Beijing BJ80

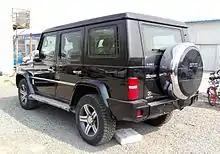
Beijing BJ80 rear view

On February 16, 2016, the BJ80D was reported to be seen on the road of China, being made with a diesel engine only. The BJ80 is marketed with either 2.8-liter turbodiesel with 163 HP and a 6-speed manual gearbox or a gasoline engine 2.3 T (250 HP) with either a manual or automatic transmission, both 6-speed. The manual and automatic transmission has the Reverse gear on the upper left with a dial-type switch to change from high to low gear on the lower right side of the gearstick.